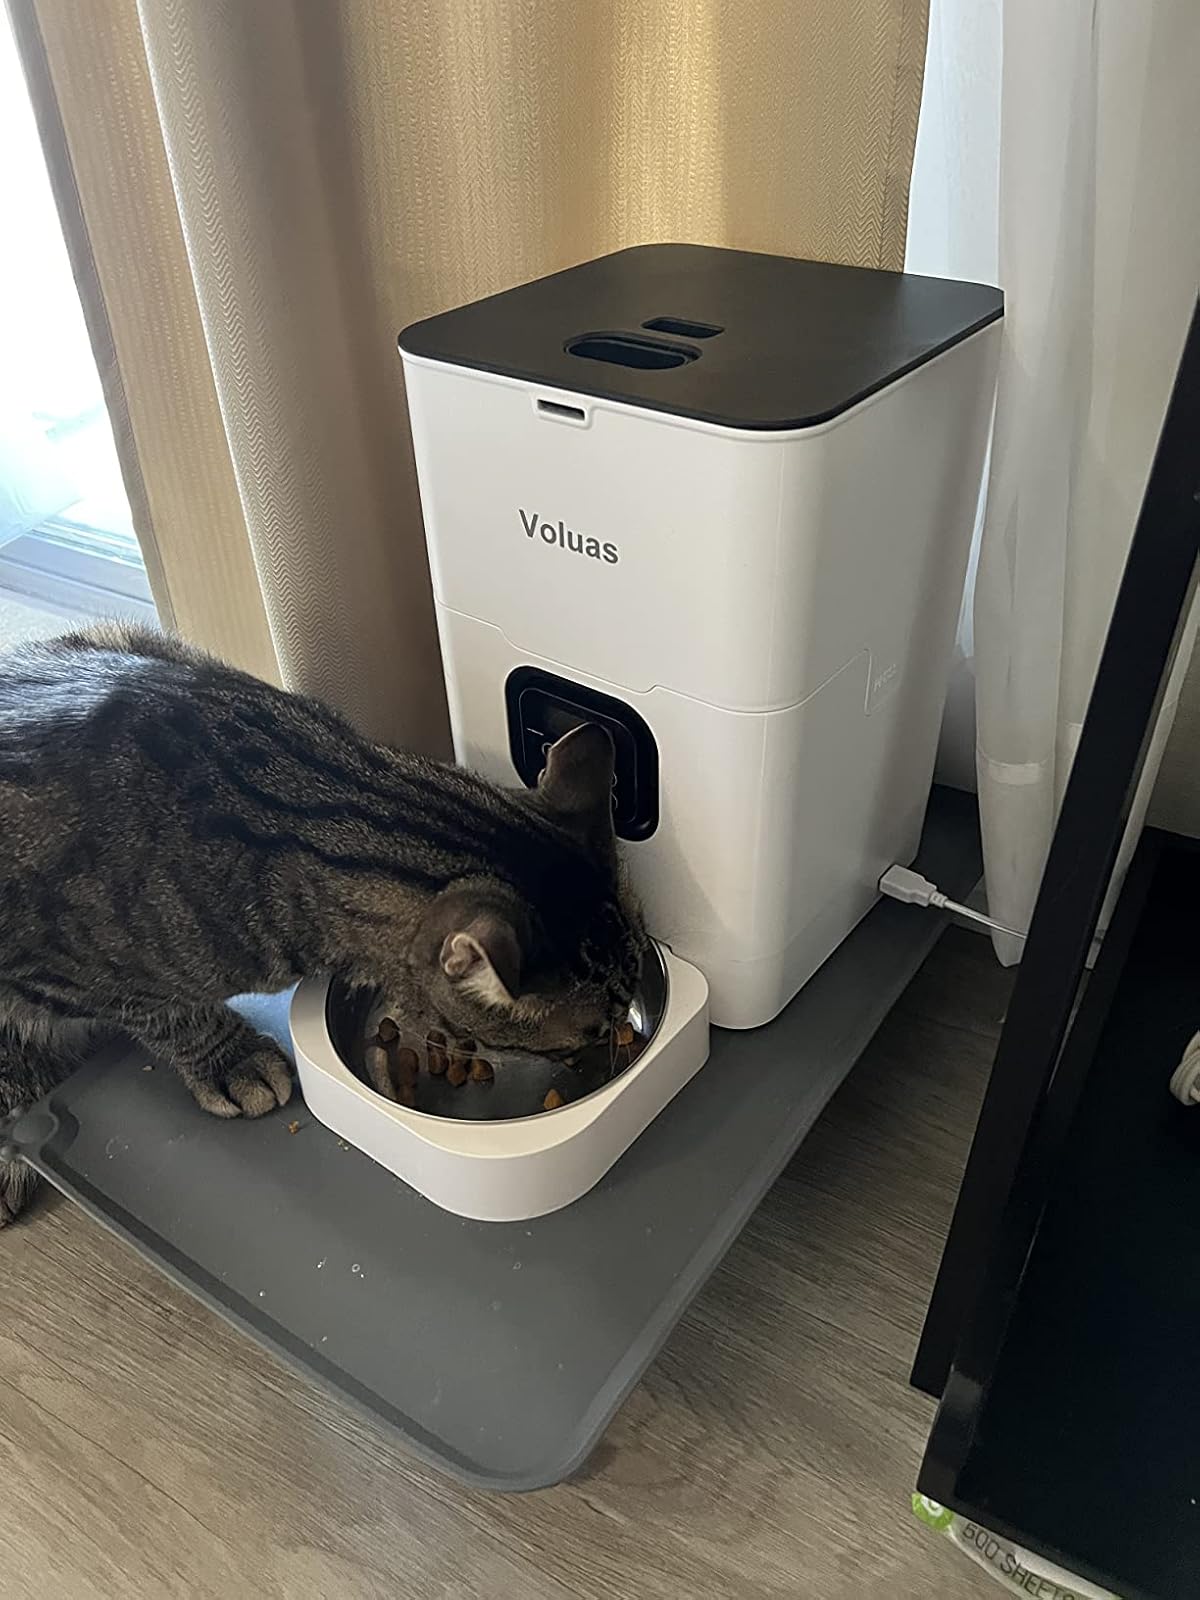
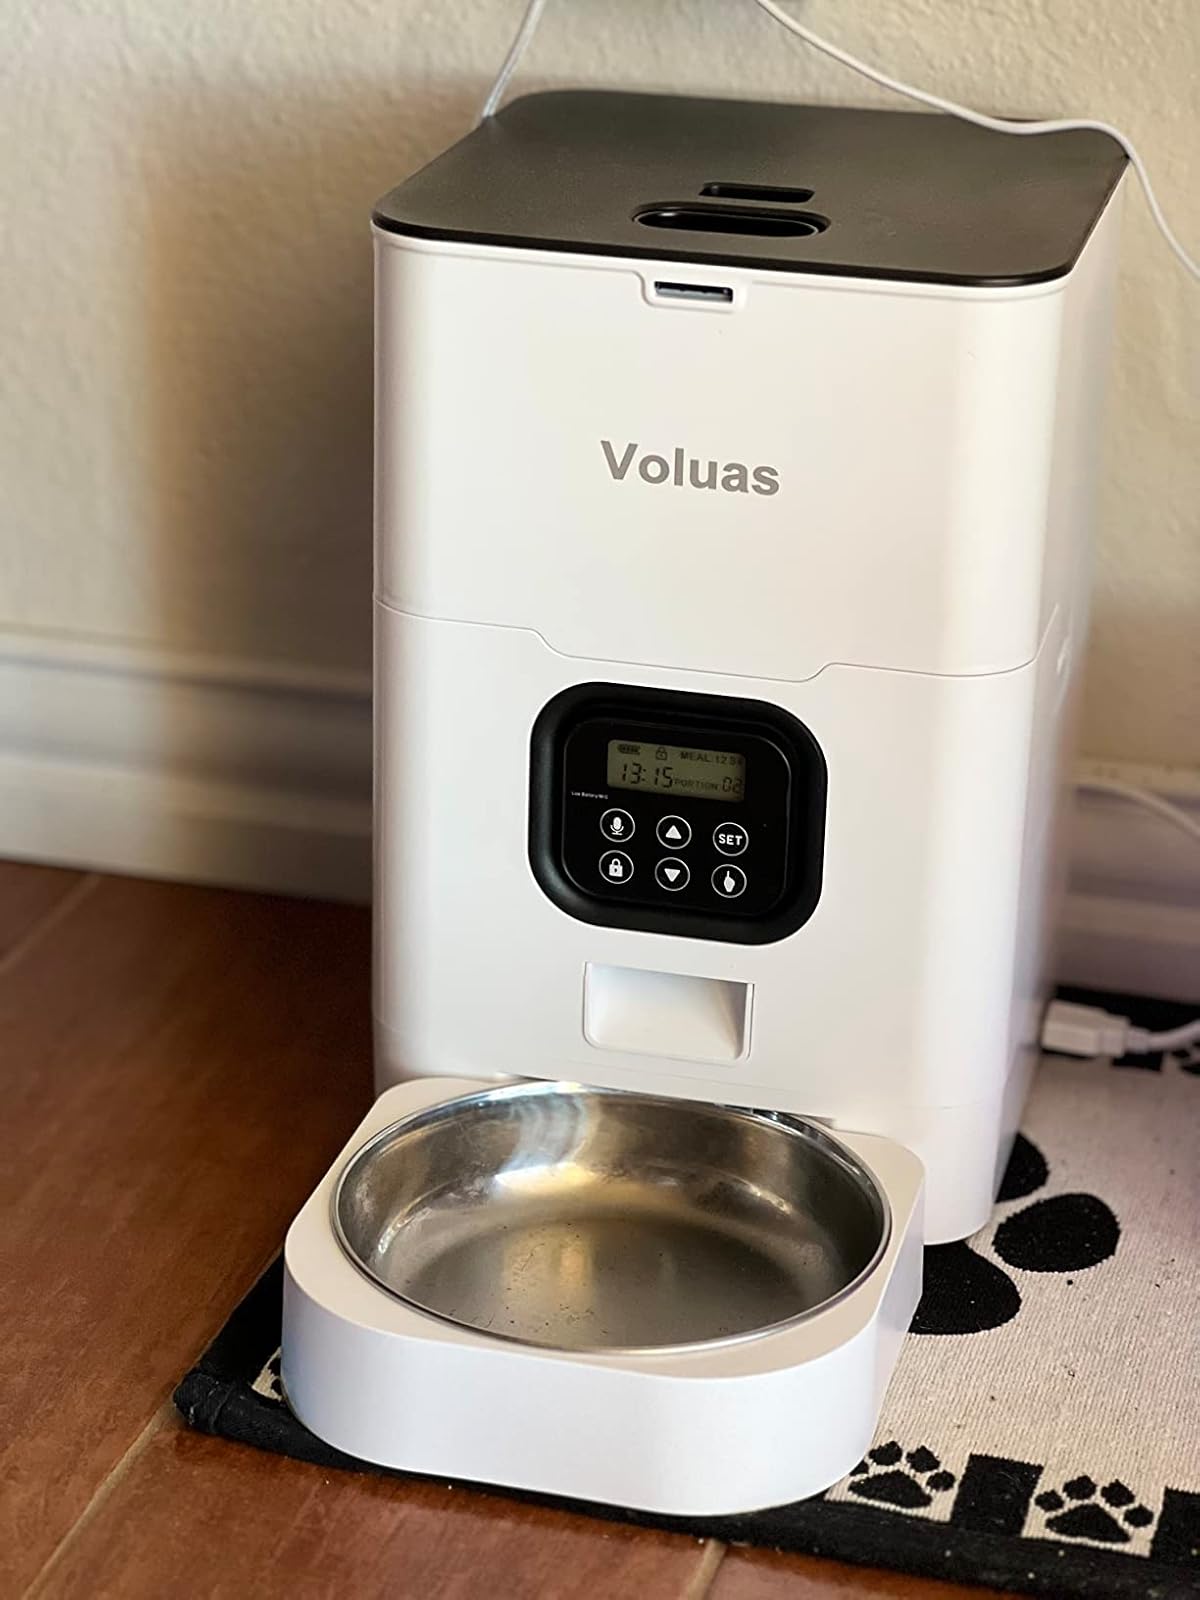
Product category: items_feeder
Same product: yes